United States regulation of point source water pollution

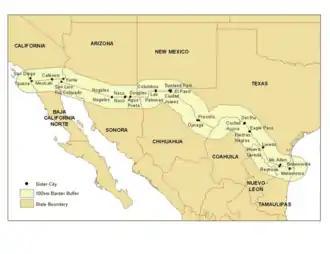
Map of the U.S. – Mexico border region

The border region (approximately long and wide) is predominantly arid and contains seven watersheds including the Rio Grande which forms part of the border. The watersheds provide numerous benefits for the 14 cities and over nine million people in the region. However, increasing population, the arid climatic conditions of the region, the nature of economic activities along the rivers, increased trade, and uncontrolled emissions into them have placed tremendous pressure on water resources and threatened natural ecosystems. A large proportion of the population lacks access to clean drinking water and sanitation triggering public health concerns.